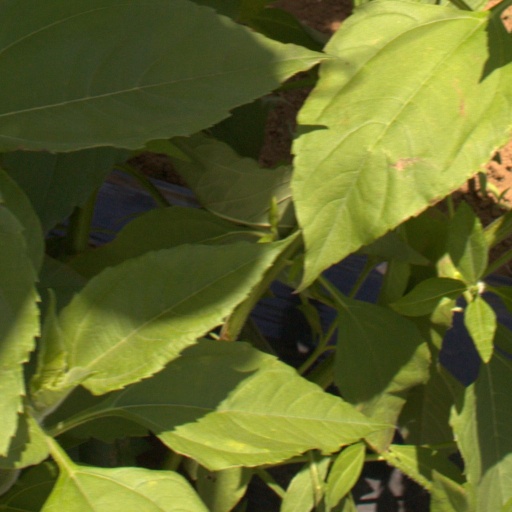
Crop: Jerusalem artichoke